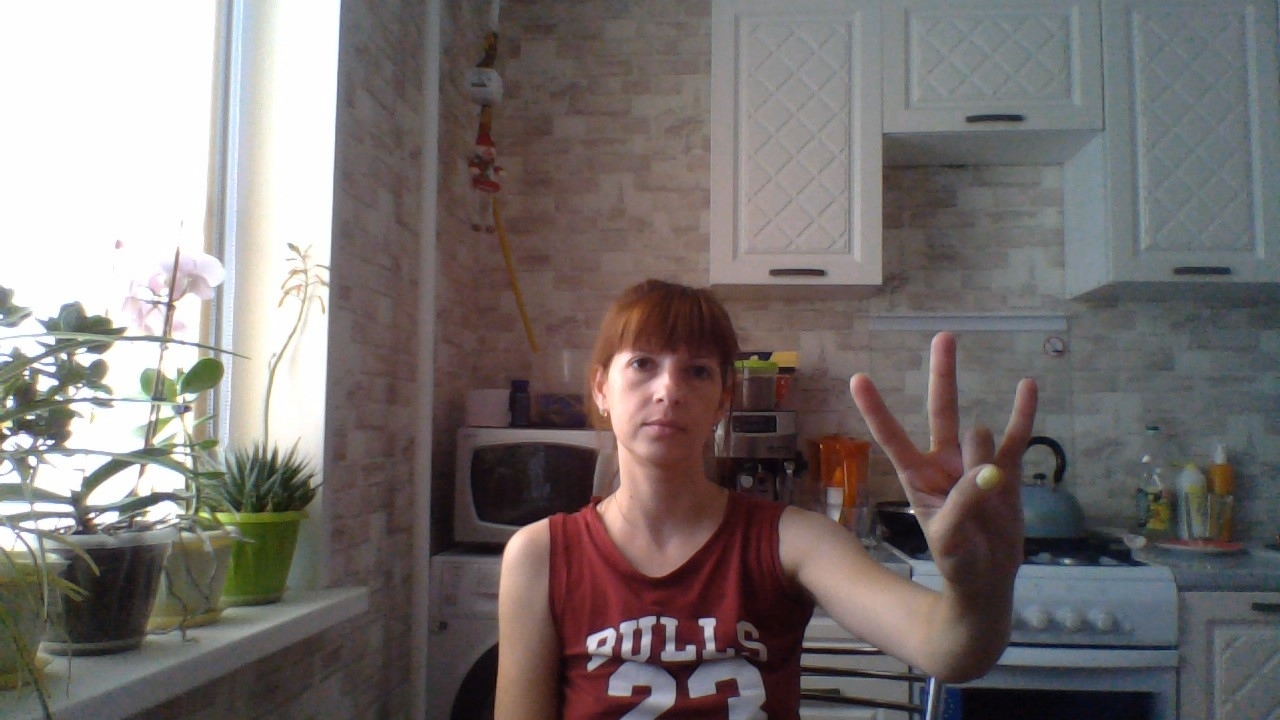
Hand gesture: three3